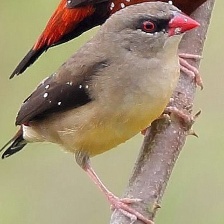
Species: AVADAVAT
Scientific name: AMANDAVA AMANDAVA